Dual process theory

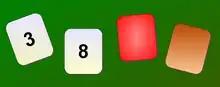
Example of the "Wason selection task"

The Wason selection task provides evidence for the matching bias. The test is designed as a measure of a person's logical thinking ability. Performance on the Wason Selection Task is sensitive to the content and context with which it is presented. If you introduce a negative component into the conditional statement of the Wason Selection Task, e.g. 'If there is an A one side of the card then there is not a 3 on the other side', there is a strong tendency to choose cards that match the items in the negative condition to test, regardless of their logical status. Changing the test to be a test of following rules rather than truth and falsity is another condition where the participants will ignore the logic because they will simply follow the rule, e.g. changing the test to be a test of a police officer looking for underaged drinkers. The original task is more difficult because it requires explicit and abstract logical thought from System 2, and the police officer test is cued by relevant prior knowledge from System 1.